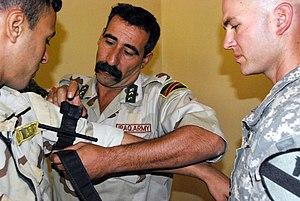
Le garrot est un dispositif destiné à interrompre la circulation du sang dans un membre — membre supérieur ou membre inférieur — en comprimant les vaisseaux sanguins contre les os par un serrage périphérique.